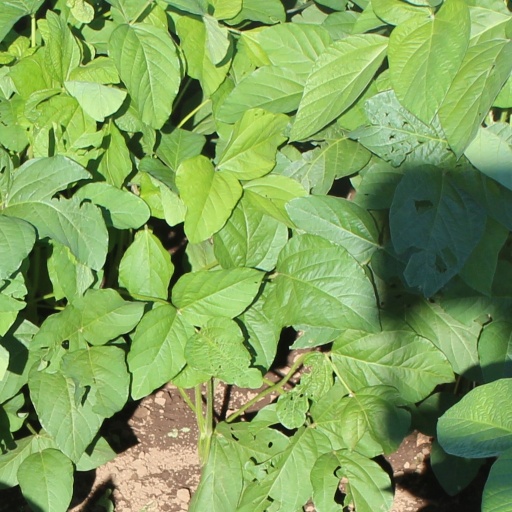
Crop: soybean